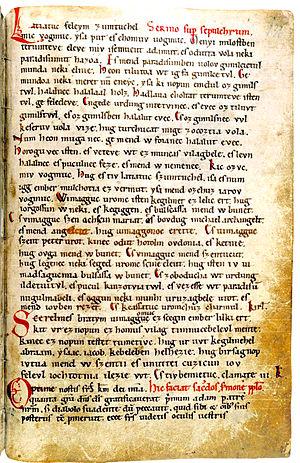
Le Codex Pray, écrit approximativement entre les années 1192 et 1195, contient le premier texte entièrement en hongrois, un discours funèbre suivi d’une prière. Le discours funèbre est aussi traduit en latin. C’est en même temps le premier texte écrit dans une langue finno-ougrienne.